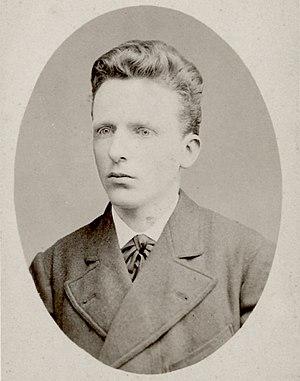
Le 25 janvier est le 25ᵉ jour de l'année du calendrier grégorien. Il reste 340 jours avant la fin de l'année, 341 si l'année est bissextile.